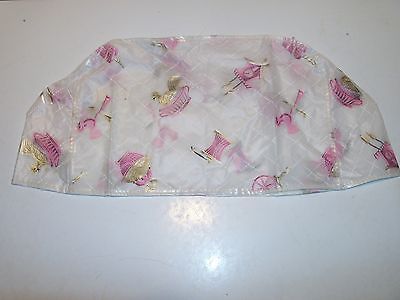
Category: toaster